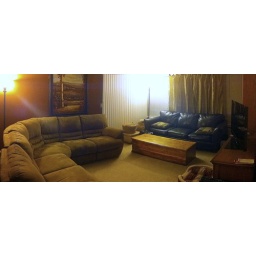
Moved in the sofa and TV from the condo today.